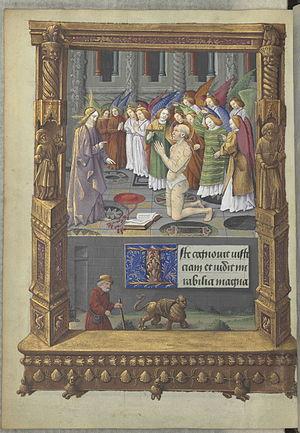
Le Maître du Missel de Yale est un maître anonyme enlumineur actif à Tours et Bourges entre 1468 et 1490. Il doit son nom à un missel en français conservé à la bibliothèque Beinecke de l'université de Yale. Une trentaine de manuscrits lui sont attribués. Parfois aussi appelé Maître du Mamerot de Vienne, on a proposé récemment de l'identifier avec l'enlumineur tourangeau Guillaume Piqueau, proche de Jean Fouquet.